Test tube

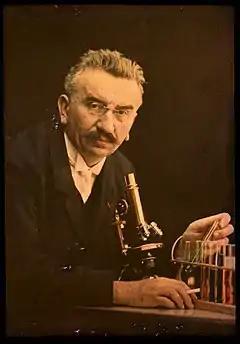
Louis Lumière with a microscope and some test tubes

Test tubes intended for general chemical work are usually made of glass, for its relative resistance to heat. Tubes made from expansion-resistant glasses, mostly borosilicate glass or fused quartz, can withstand high temperatures up to several hundred degrees Celsius.